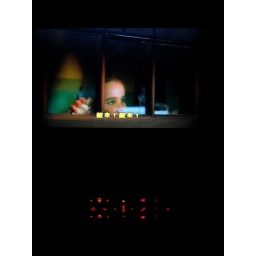
Gotta love flying fourteen hours in a new place with LCD screen implemented in the back of the plan.